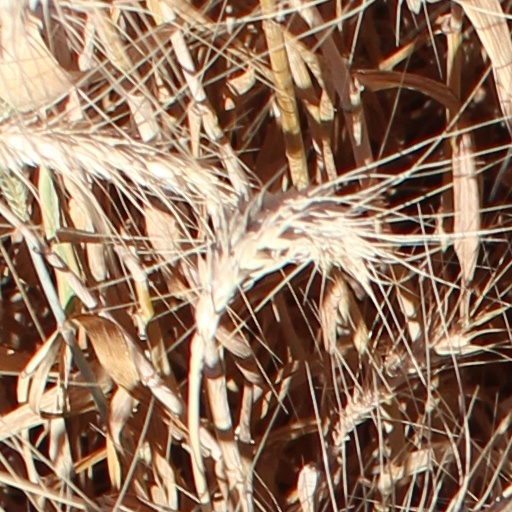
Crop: wheat